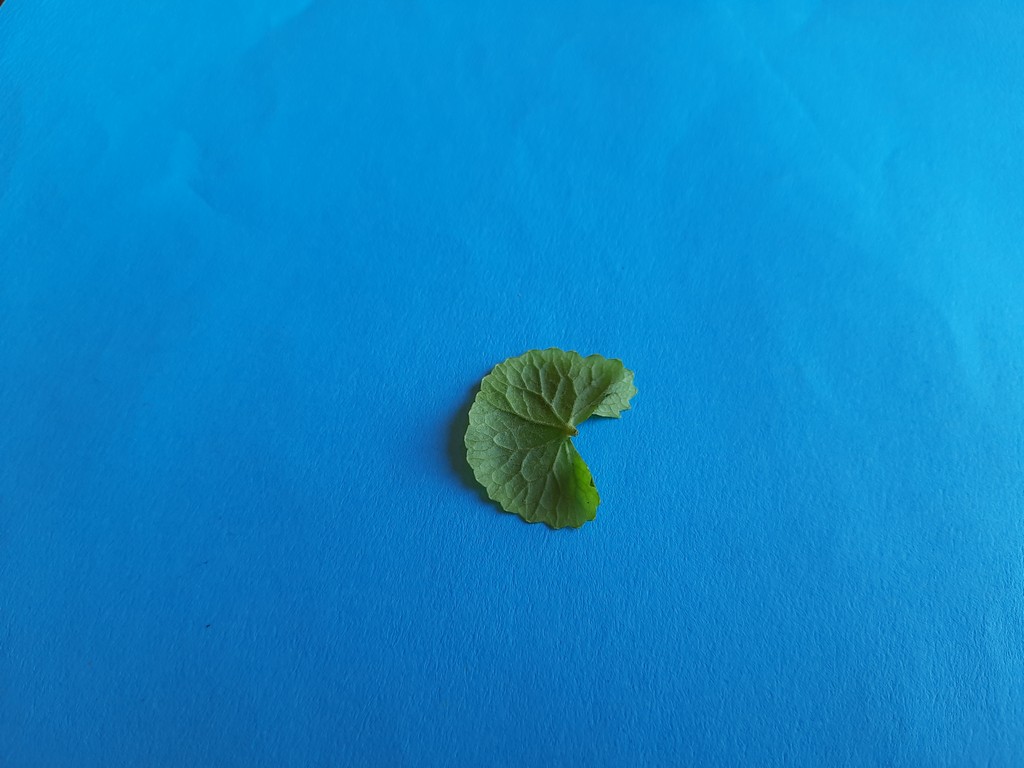
Label: Healthy